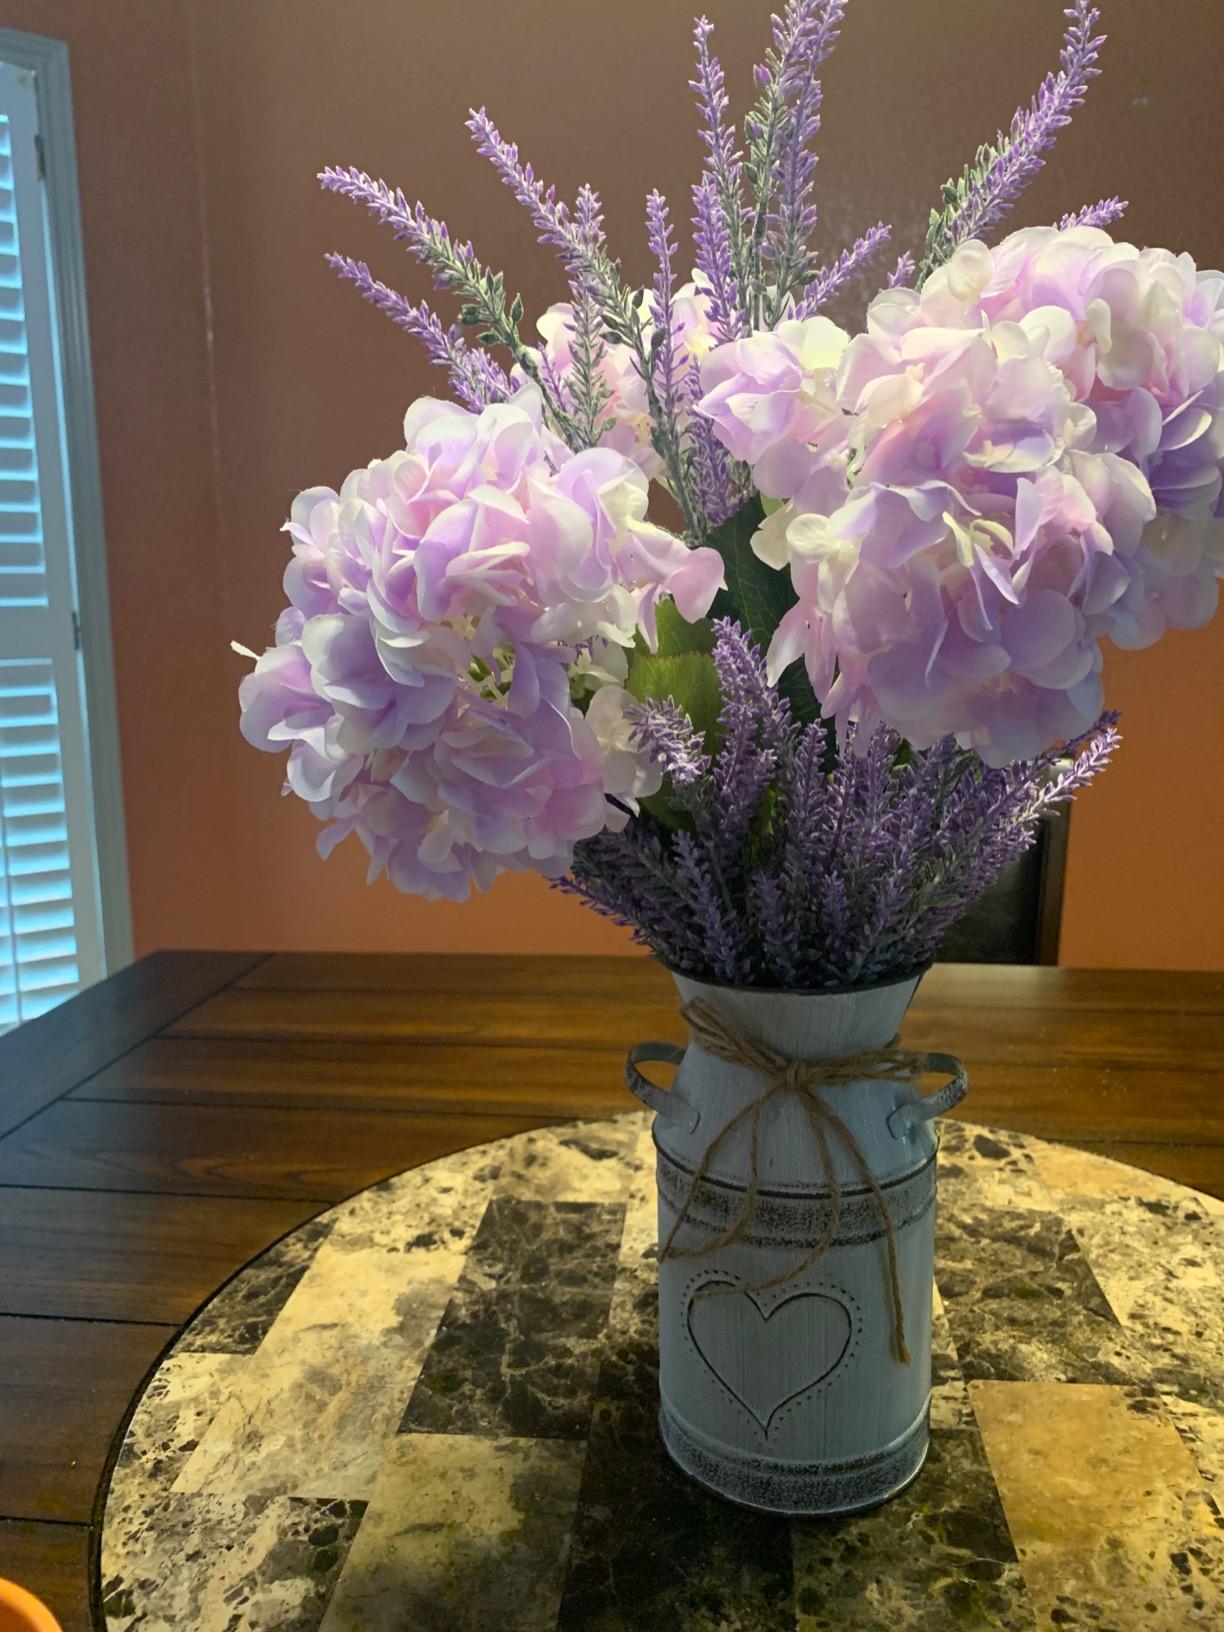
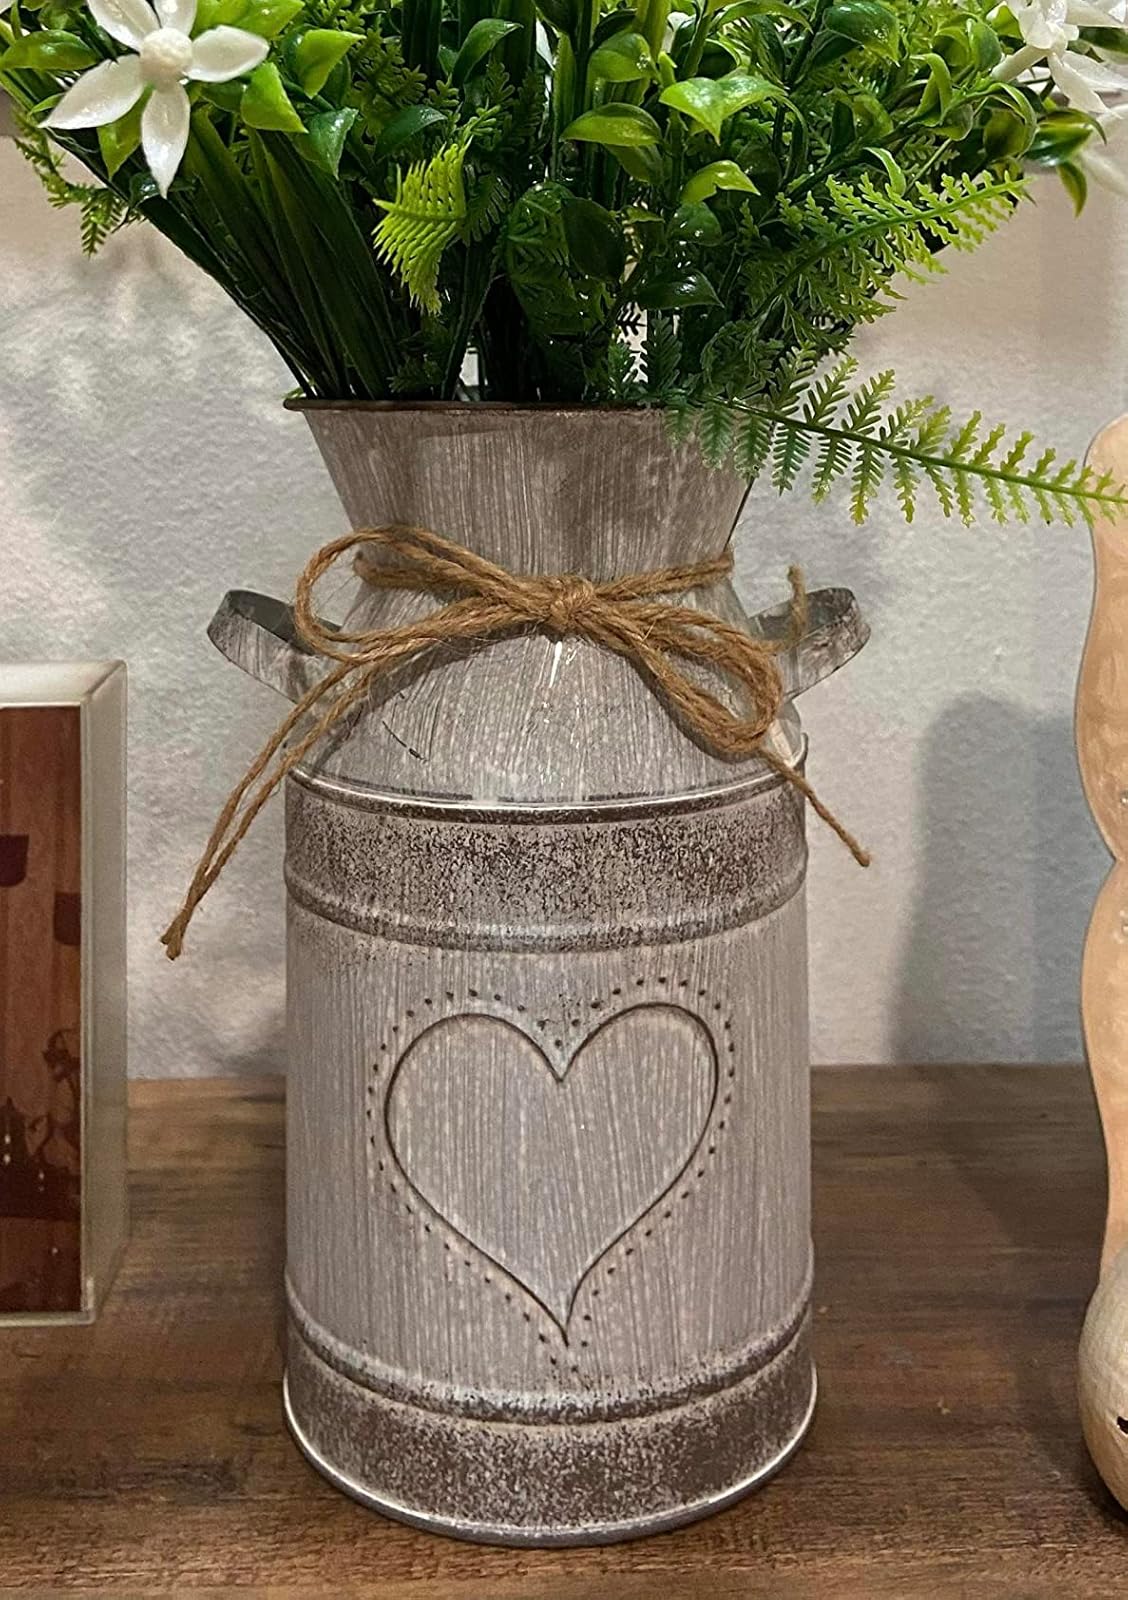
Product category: vase
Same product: yes